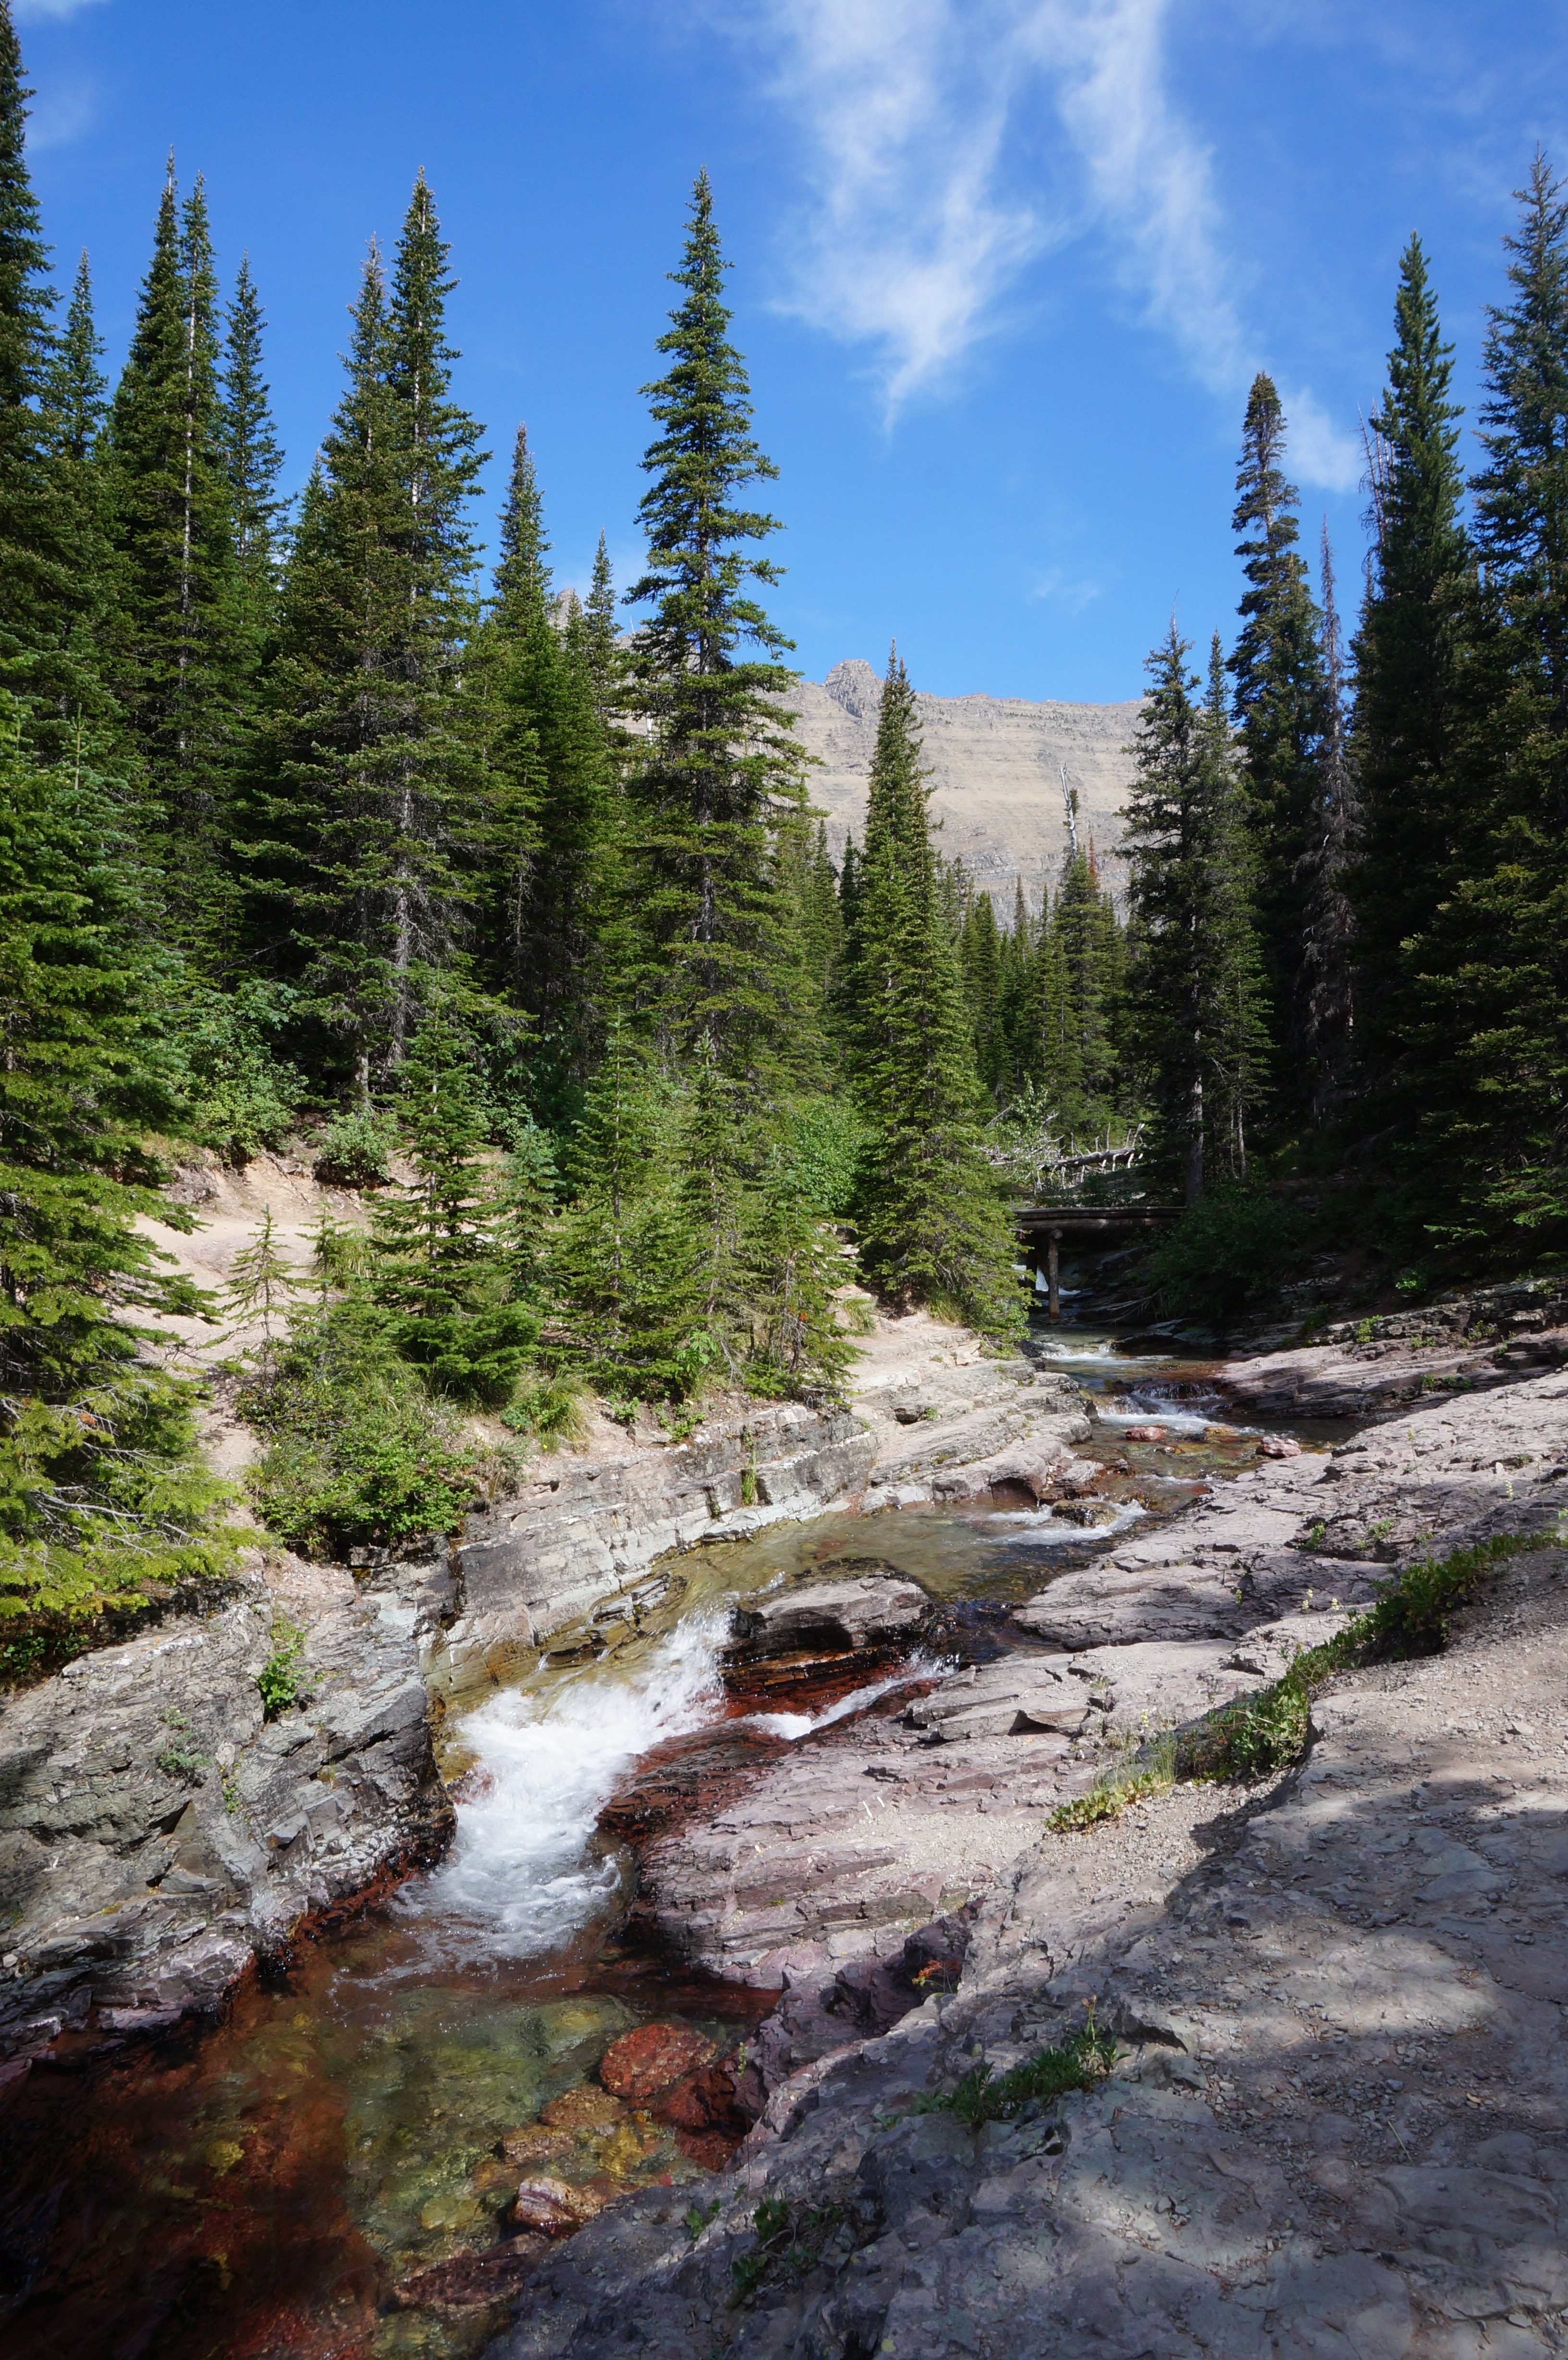
landscape, tree, nature, forest, rock, creek, wilderness, walking, mountain, hiking, trail, lake, adventure, river, valley, mountain range, stone, wild, stream, ice, glacier, park, usa, america, national park, iceberg, ridge, national, ravine, woodland, ecosystem, montana, landform, mountainous landforms, many glacier